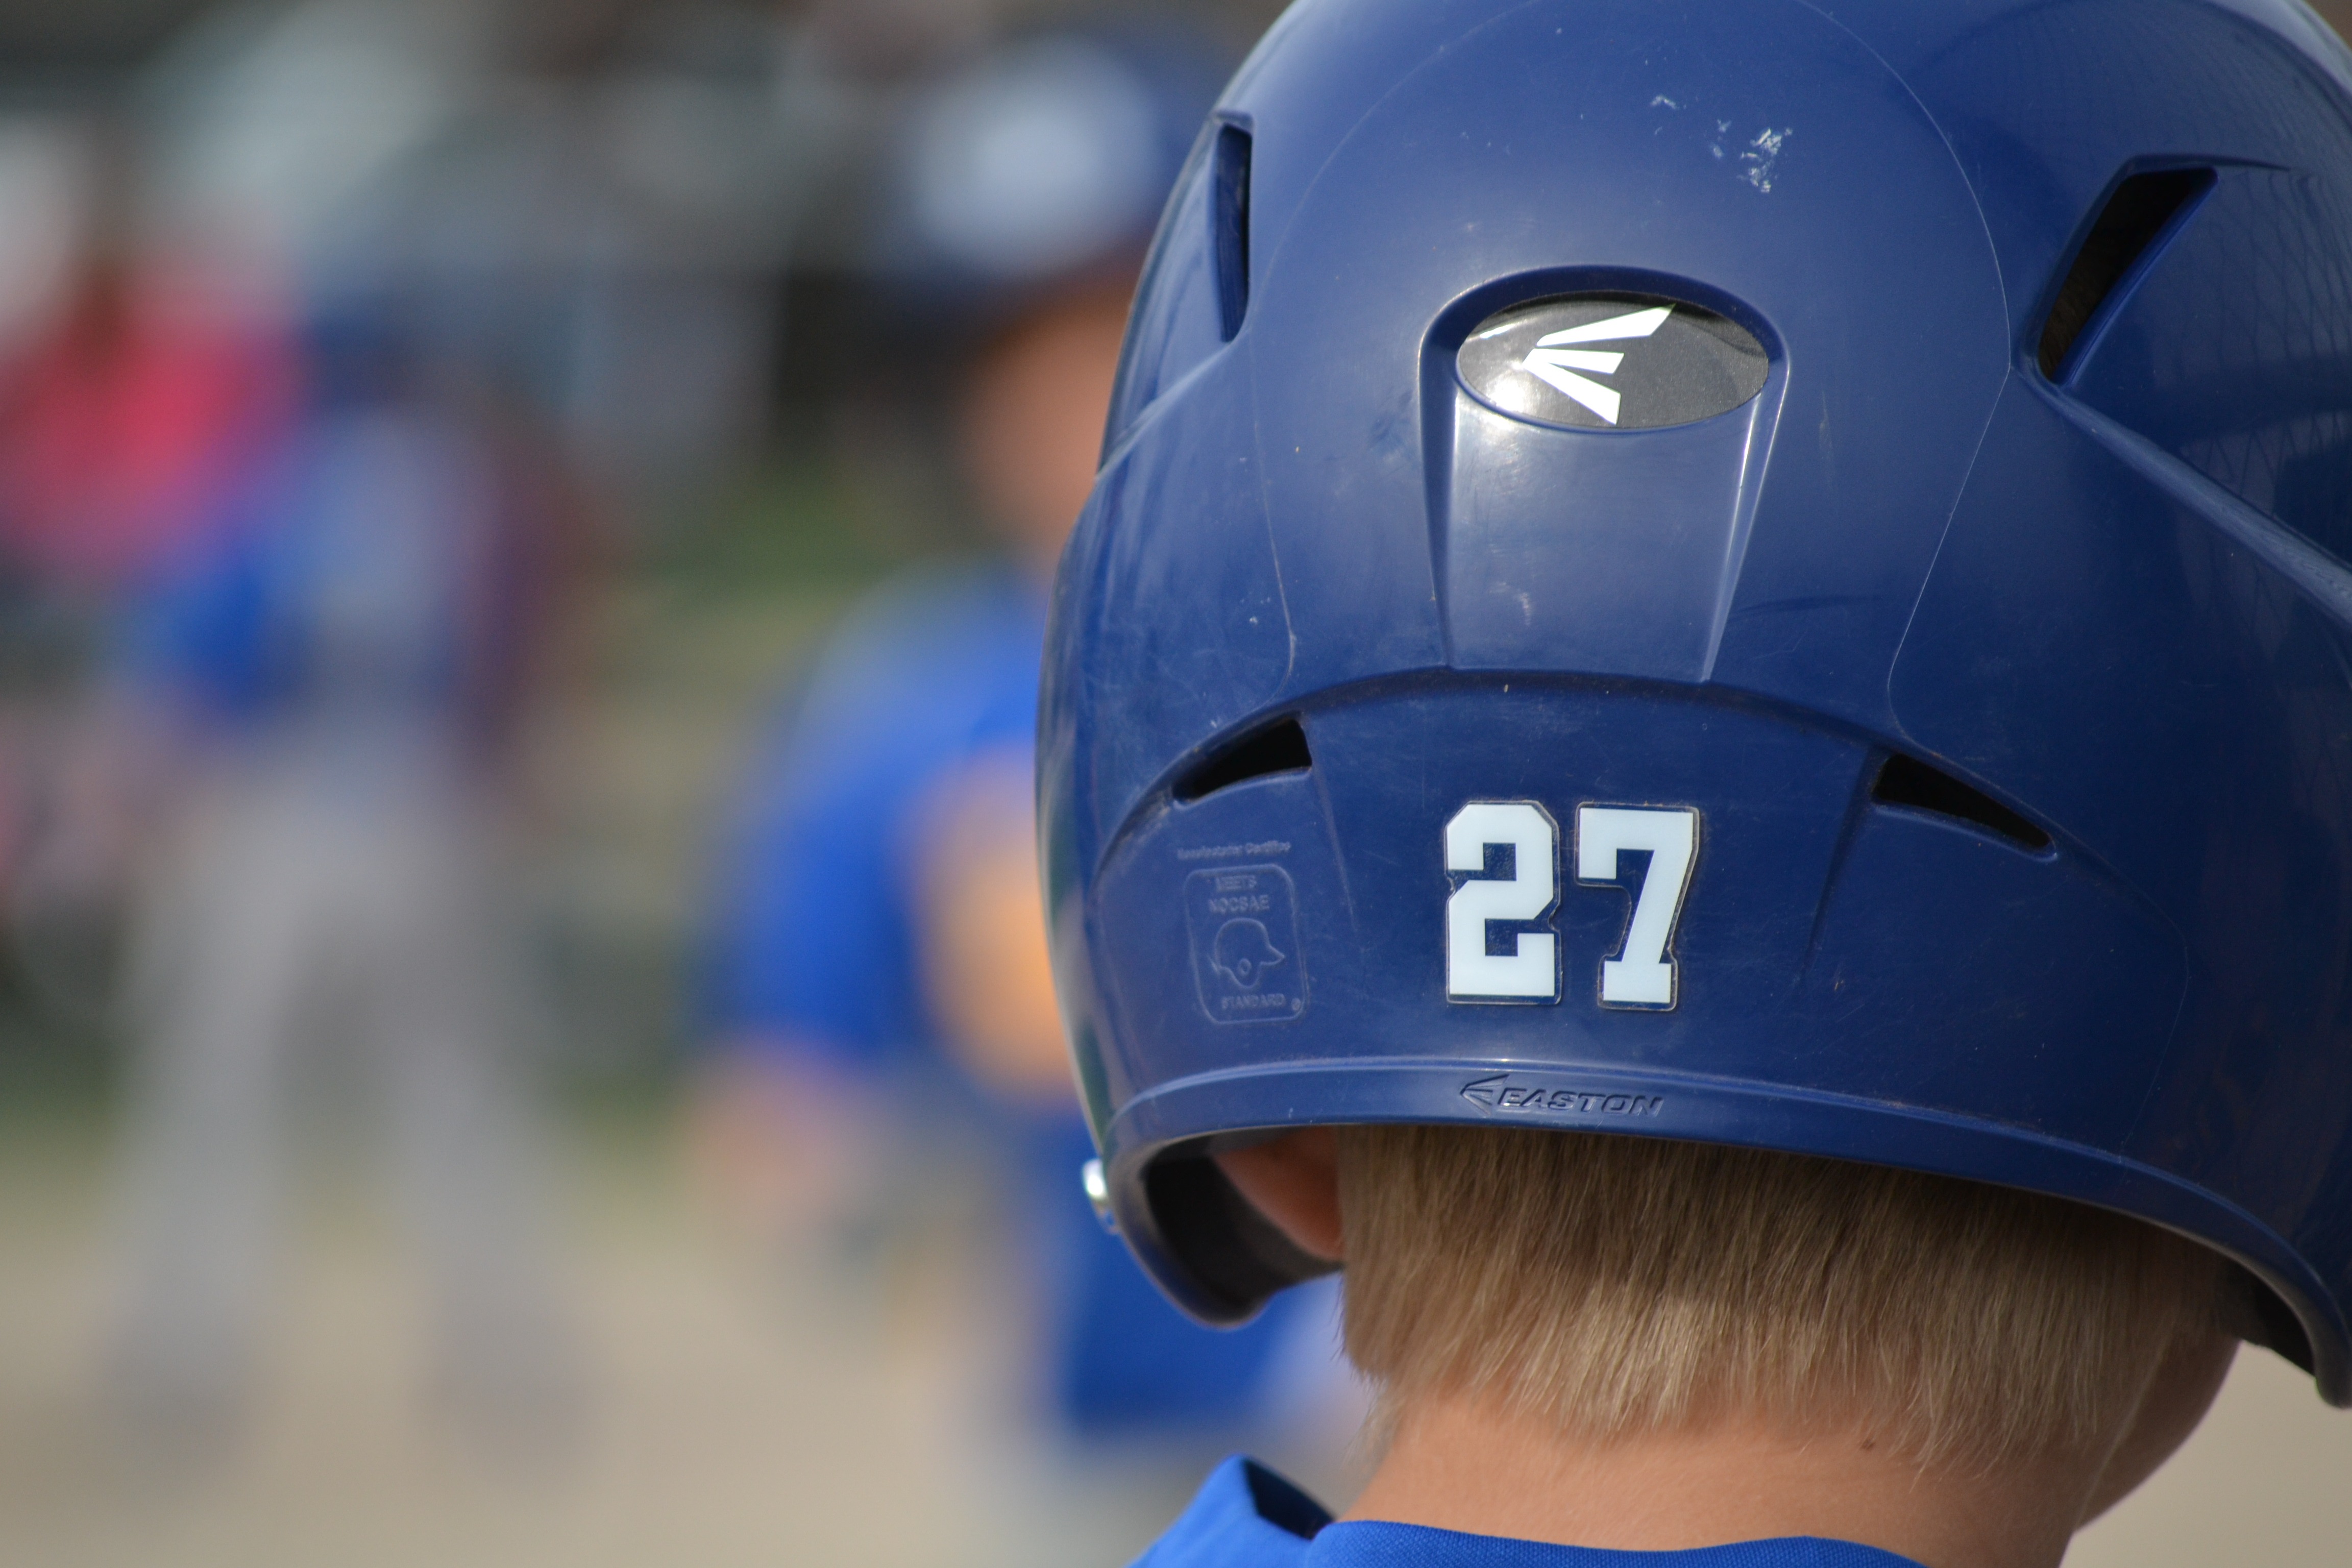
baseball, game, blue, playing, clothing, headgear, sports equipment, sports, helmet, ball, personal protective equipment, football equipment and supplies, protective equipment in gridiron football